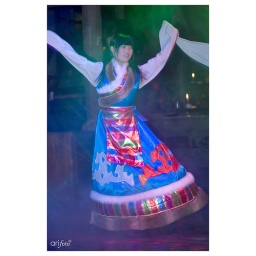
cute girl with a cute dress in the cooling night